Aesepus Bridge

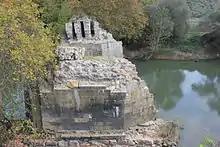
Slot-like hollow chambers (view from west)

The bridge is 5.60 m wide and around 158 m long. Hasluck gave the spans of the third and seventh opening as 12.20 m each. The facing, including breakwaters and hollow chambers, consists of granite blocks, whereas the interior is filled with mortar-bound rubble. The well-preserved paving of the remaining roadway is made of large, occasionally squared stones, and rests on the roof slabs of the hollow chambers.